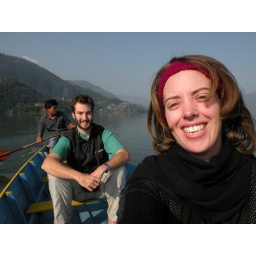
Morning boat ride to see the mountains reflected in the lake